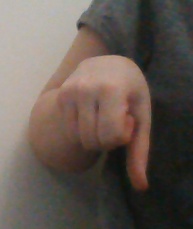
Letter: waw